Citizen Kane

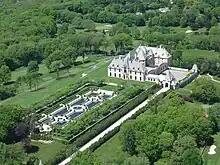
Aerial view of Otto Hermann Kahn's Oheka Castle that portrays the fictional "Xanadu"

On June 29, 1940—a Saturday morning when few inquisitive studio executives would be around—Welles began filming "Citizen Kane". After the disappointment of having "Heart of Darkness" canceled, Welles followed Ferguson's suggestion and deceived RKO into believing that he was simply shooting camera tests. "But we were shooting the "picture"," Welles said, "because we wanted to get started and be already into it before anybody knew about it."